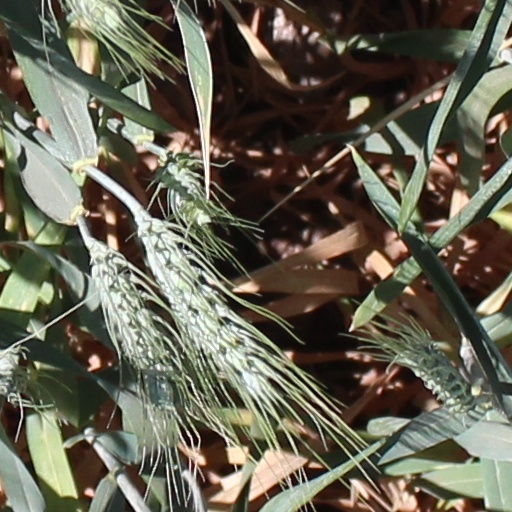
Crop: wheat